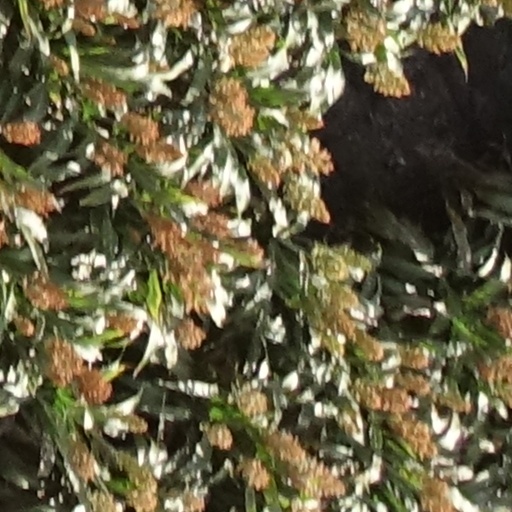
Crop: sorghum